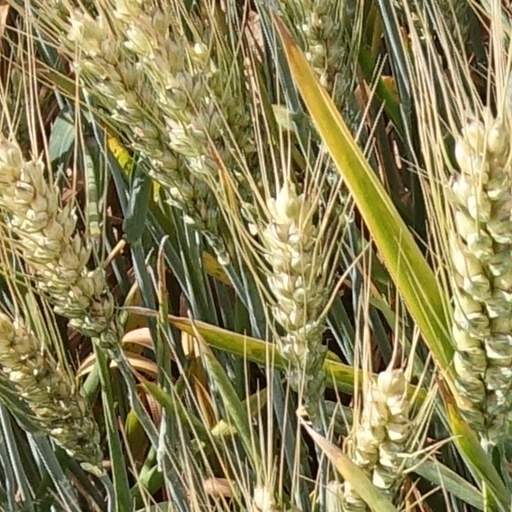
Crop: wheat